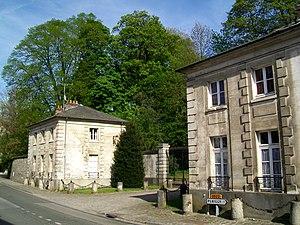
L'ancienne entrée du château de Mortefontaine et du «
Mortefontaine est une commune française située dans le département de l'Oise, en région Hauts-de-France.
Le château de Mortefontaine est un château français du XVIIᵉ siècle situé à Mortefontaine, dans le département de l'Oise et la région Hauts-de-France. Construit pendant la période entre 1600 et 1630 pour le seigneur de Plailly-Montmélian, Philippe Hotman, il devient le centre de pouvoir du marquisat de Plailly-Montmélian, érigé en 1654, dont le siège administratif reste toutefois à Plailly. Le château est surtout connu pour avoir été la résidence de campagne de Joseph Bonaparte de 1798 à 1814, ce qui en fit, à l'époque, un haut lieu de la vie de société. C'est aujourd'hui une résidence privée, qui a perdu sa splendeur après avoir servi d'école entre 1949 et 1958, puis d'hôtel de luxe à partir de 1987. Du parc à l'anglaise dessiné en 1770, ne reste rien de significatif sur cette partie du domaine.